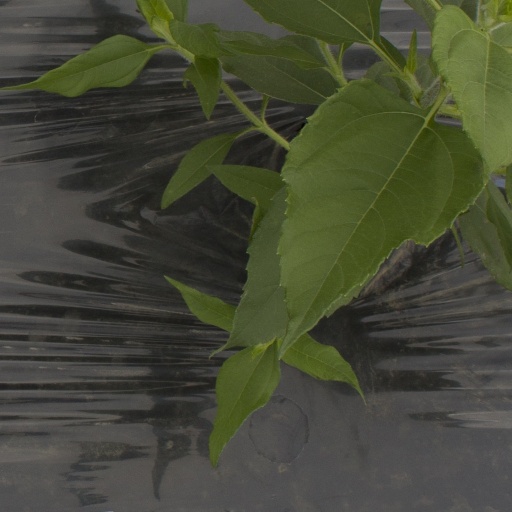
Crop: Jerusalem artichoke